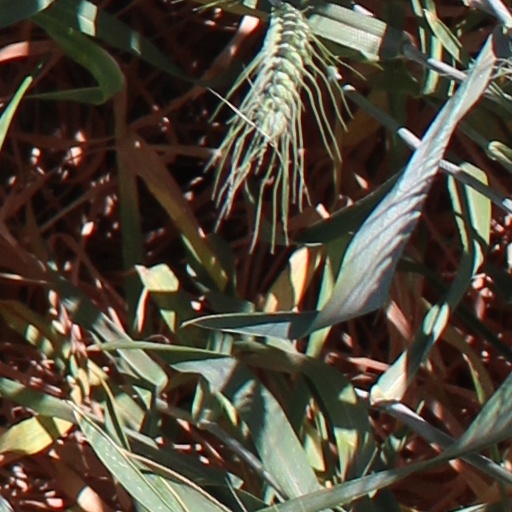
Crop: wheat